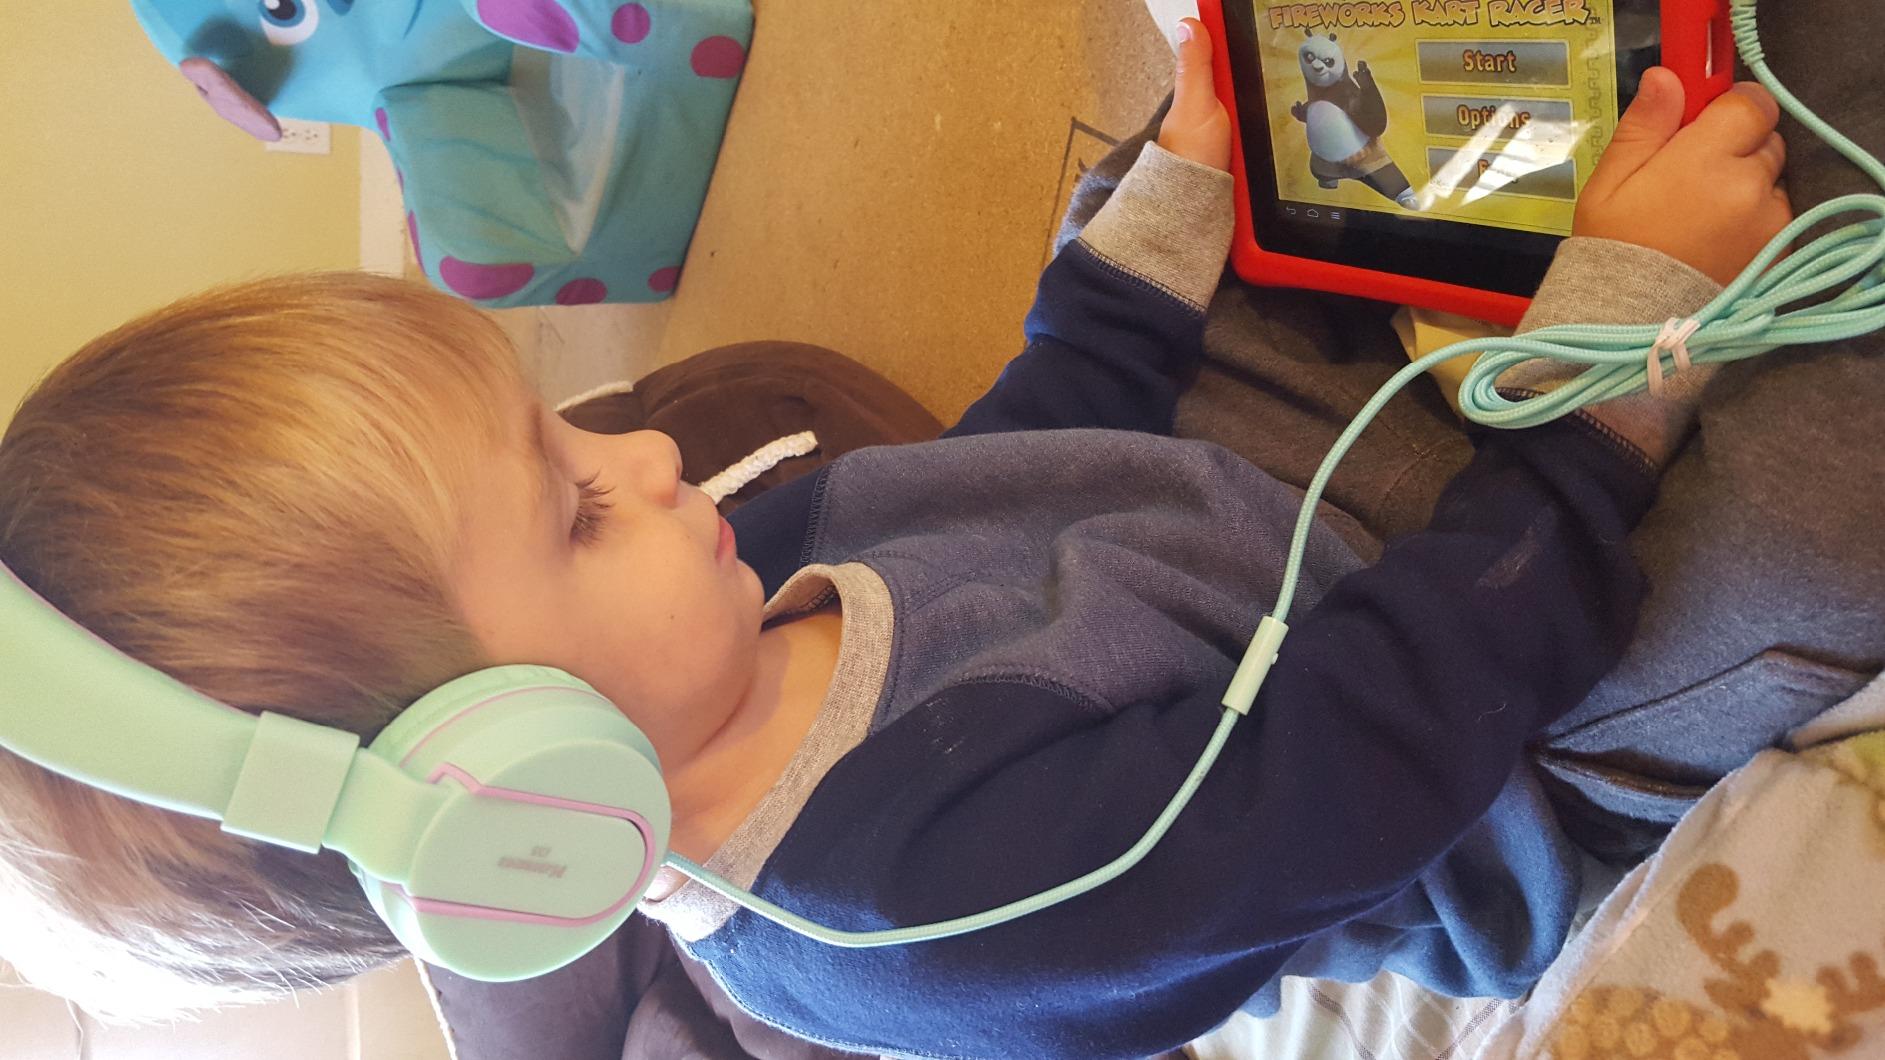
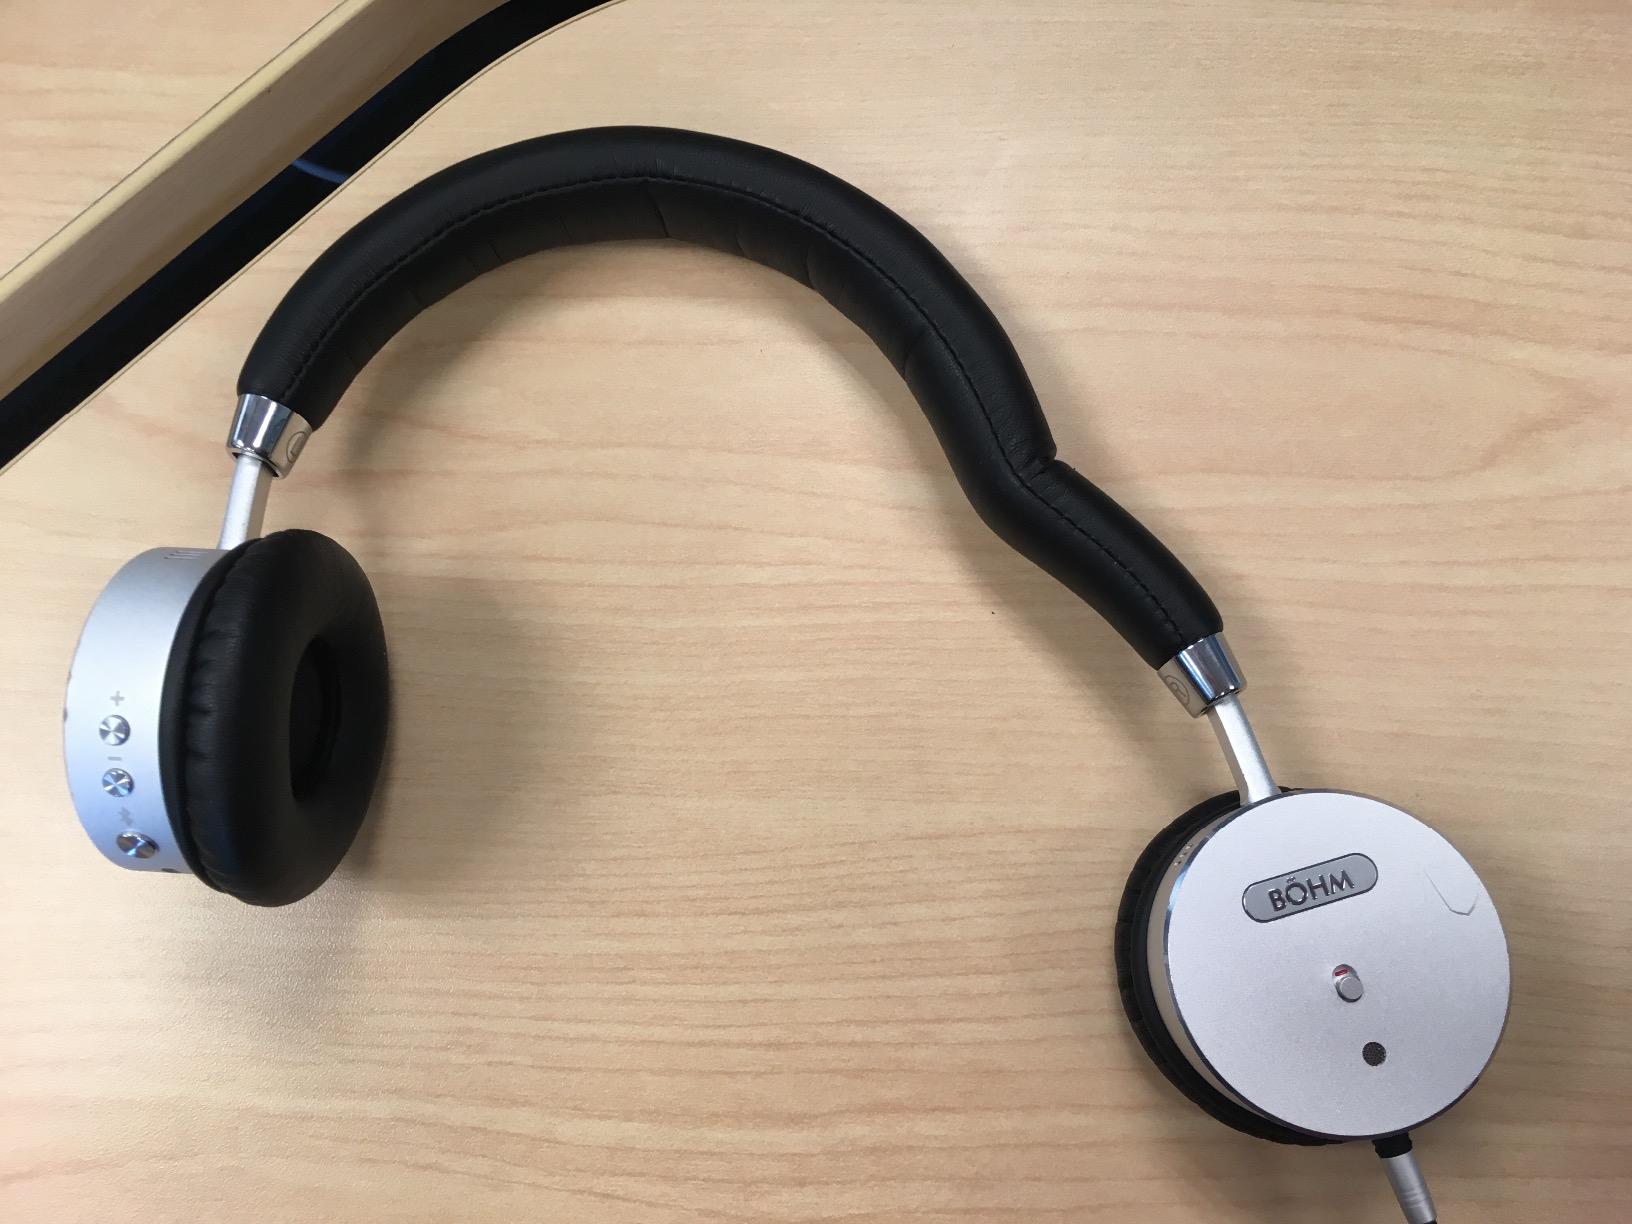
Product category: headphones
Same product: no